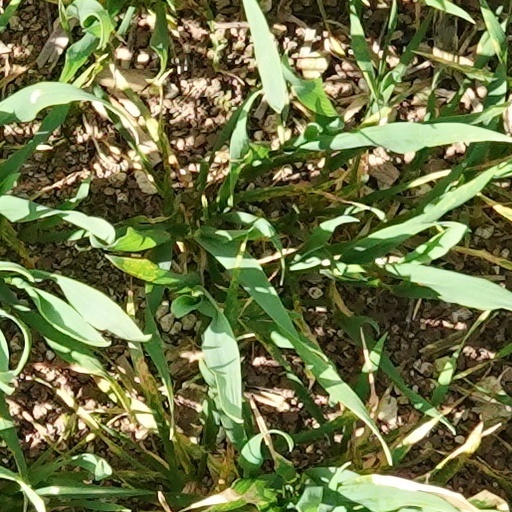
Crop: wheat